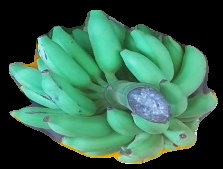
Variety: elakki-bale
Grade: grade2